Athithi (2014 film)

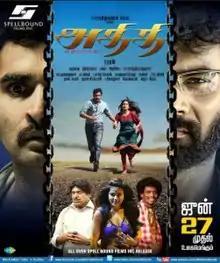
Poster

Athithi ( "Guest") is a 2014 Indian Tamil-language thriller film written and directed by "Punch" Bharathan and starring Nandha, Nikesh Ram, and Ananya, while Yuvina Parthavi, Varsha Ashwathi, Thambi Ramaiah, and Sendrayan play pivotal roles. The film is a remake of the 2010 Malayalam film "Cocktail" (2010), which itself is a remake of "Butterfly on a Wheel" (2007). The film was released on 27 June 2014.